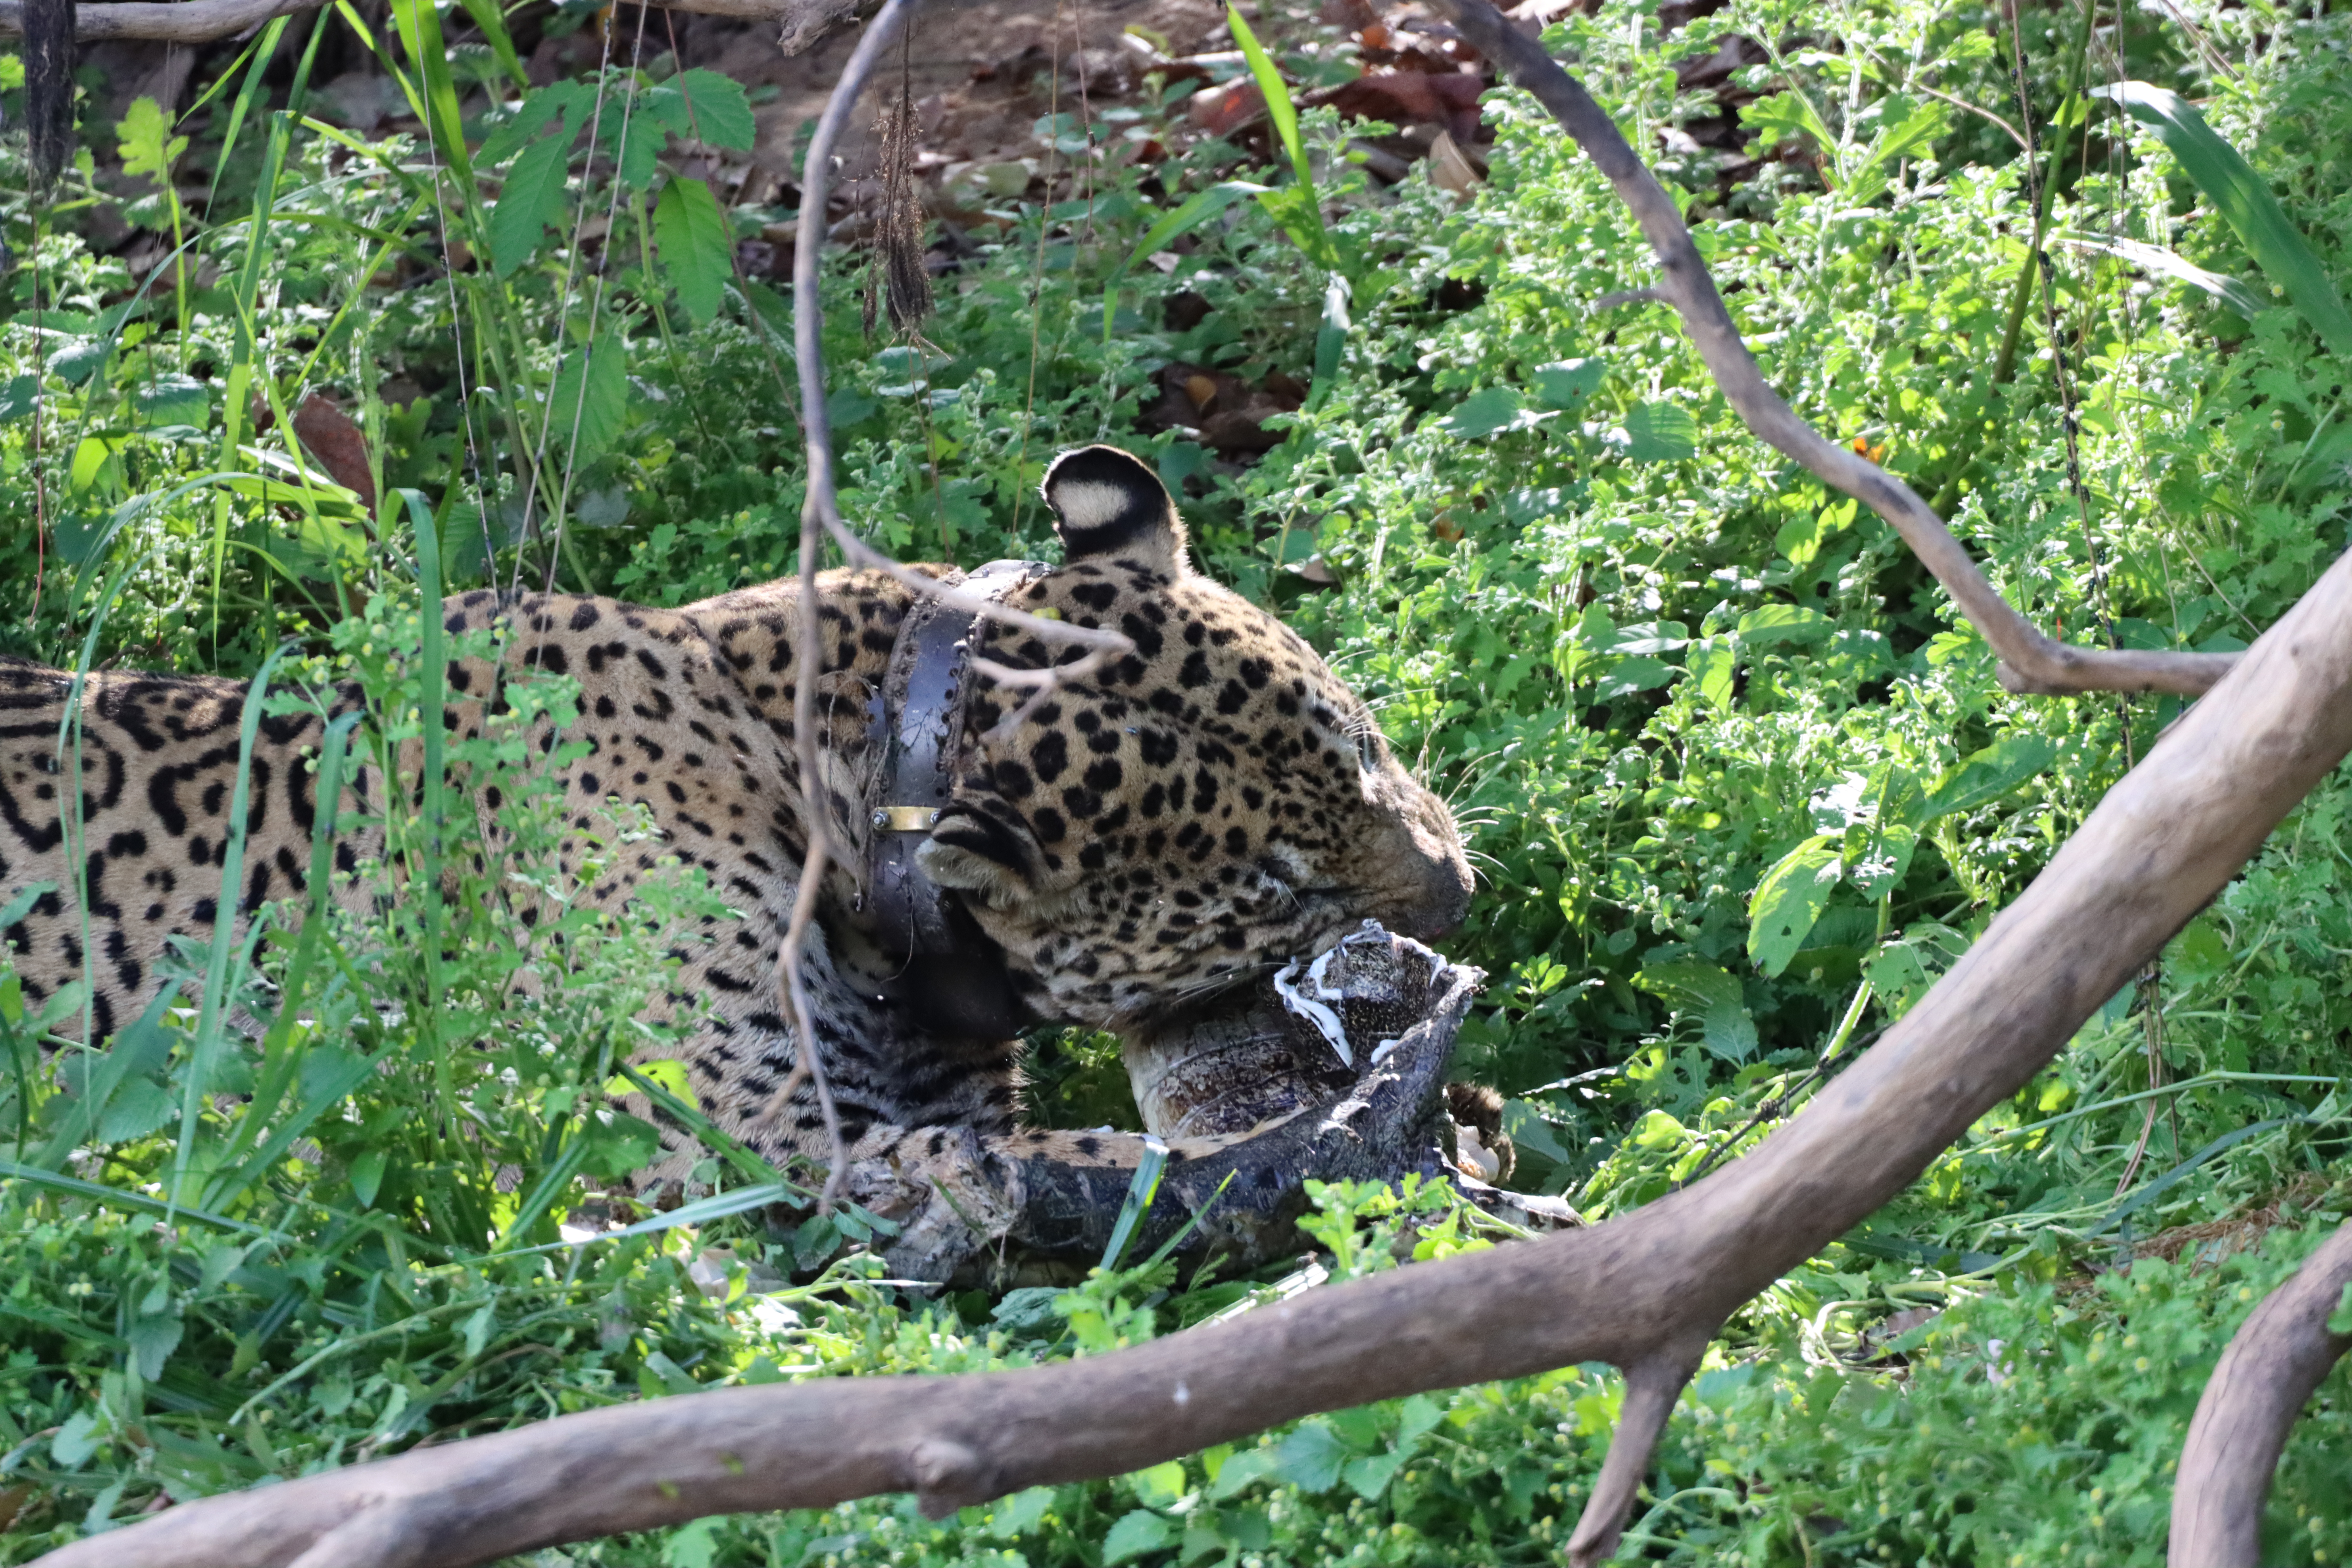
Jaguar: Ousado